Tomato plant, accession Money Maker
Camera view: horizontal (90 deg, fisheye); turntable rotation: 180 degrees
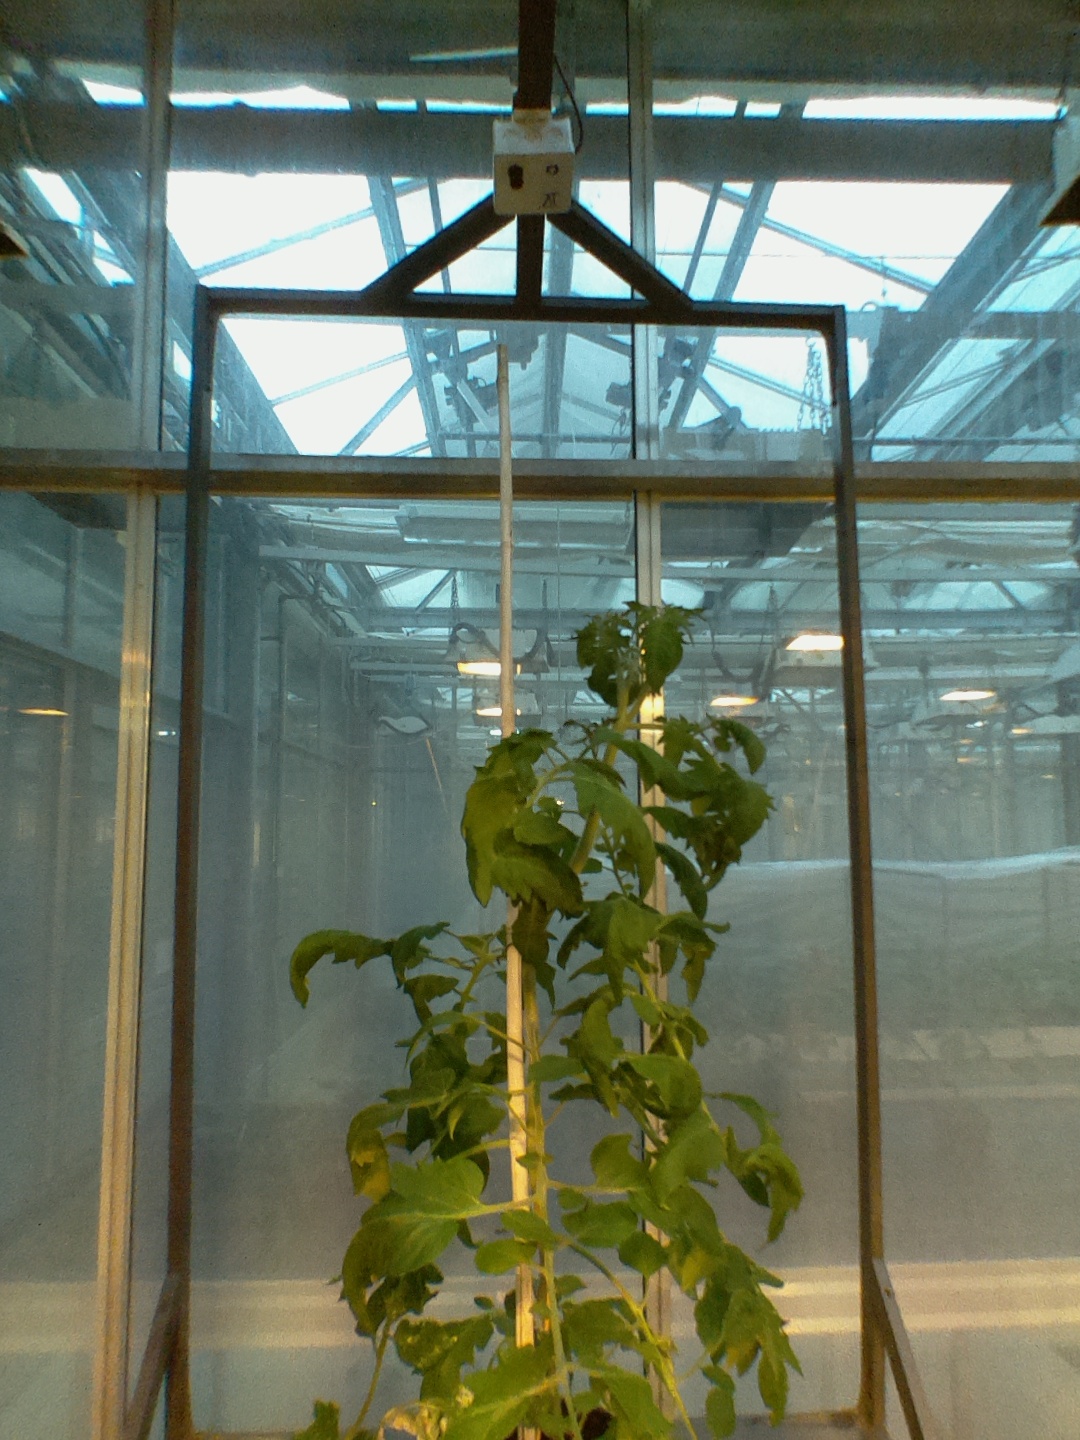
BBCH growth stage 64: 40%-50% of flowers open